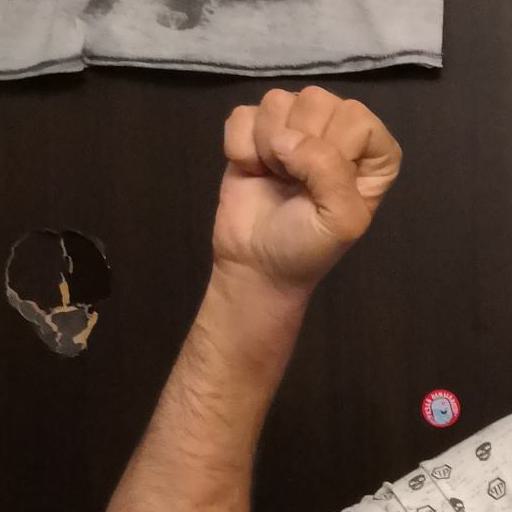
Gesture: fist